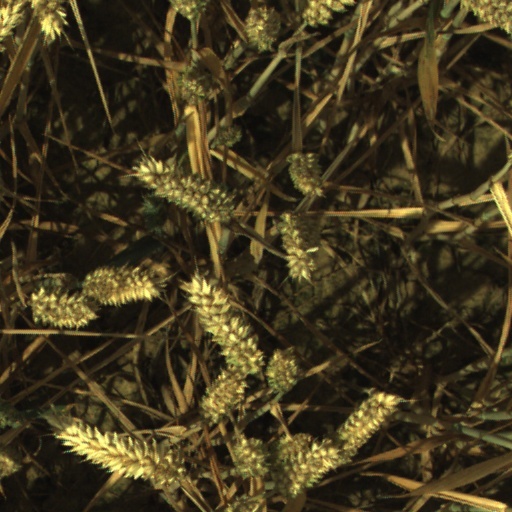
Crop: wheat